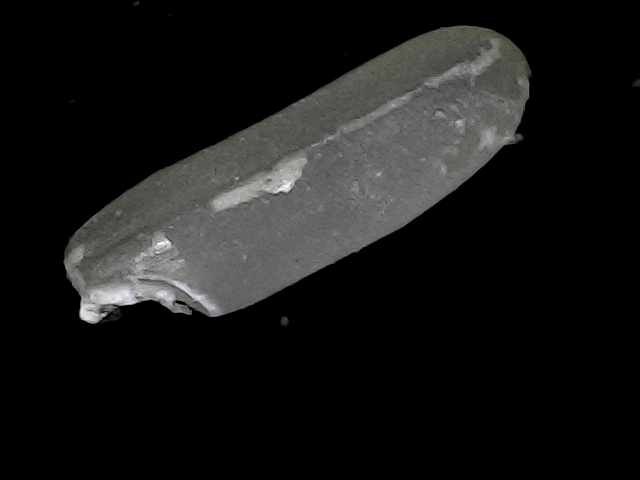
Rice variety: BD75